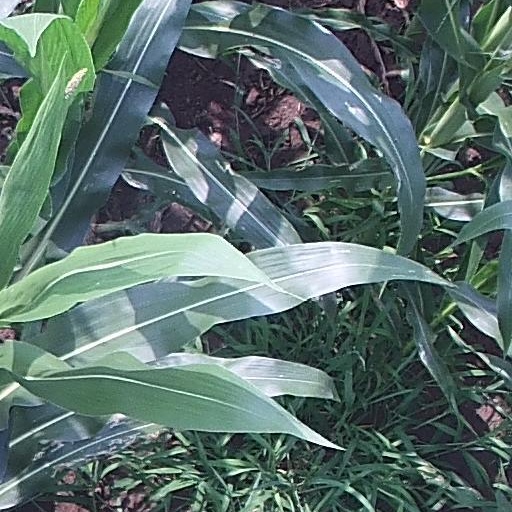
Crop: maize; corn